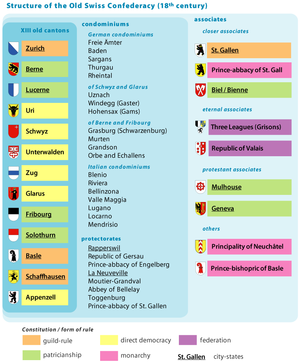
Cet article traite de la structure politique et territoriale de l'ancienne Confédération suisse, depuis le début de la Confédération des III cantons en 1291 jusqu'à la fin de la Confédération des XIII cantons en 1798, c'est-à-dire de la structure liant les treize cantons souverains, leurs sujets respectifs, leurs bailliages communs et les territoires alliés.